Russian battlecruiser Kirov

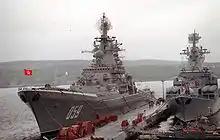
"Admiral Ushakov" at Severomorsk in 1992

During her second major deployment from 1 December 1989 to 17 February 1990 to the Mediterranean, she suffered a reactor accident. Afterwards, she was placed in reserve. Repairs were never carried out, due to lack of funds and the changing political situation in the Soviet Union. She may have been cannibalized as a spare-parts cache for the other ships in her class.